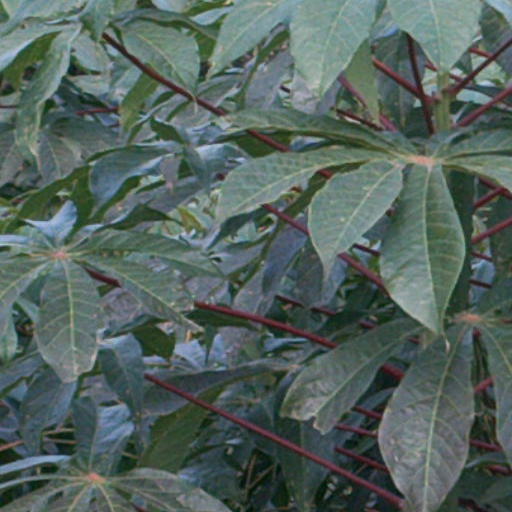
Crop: cassava